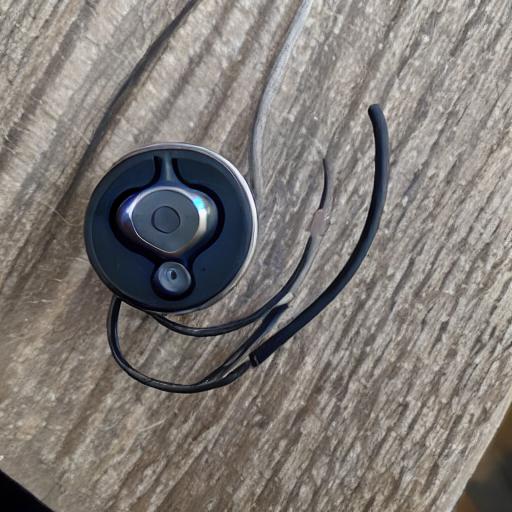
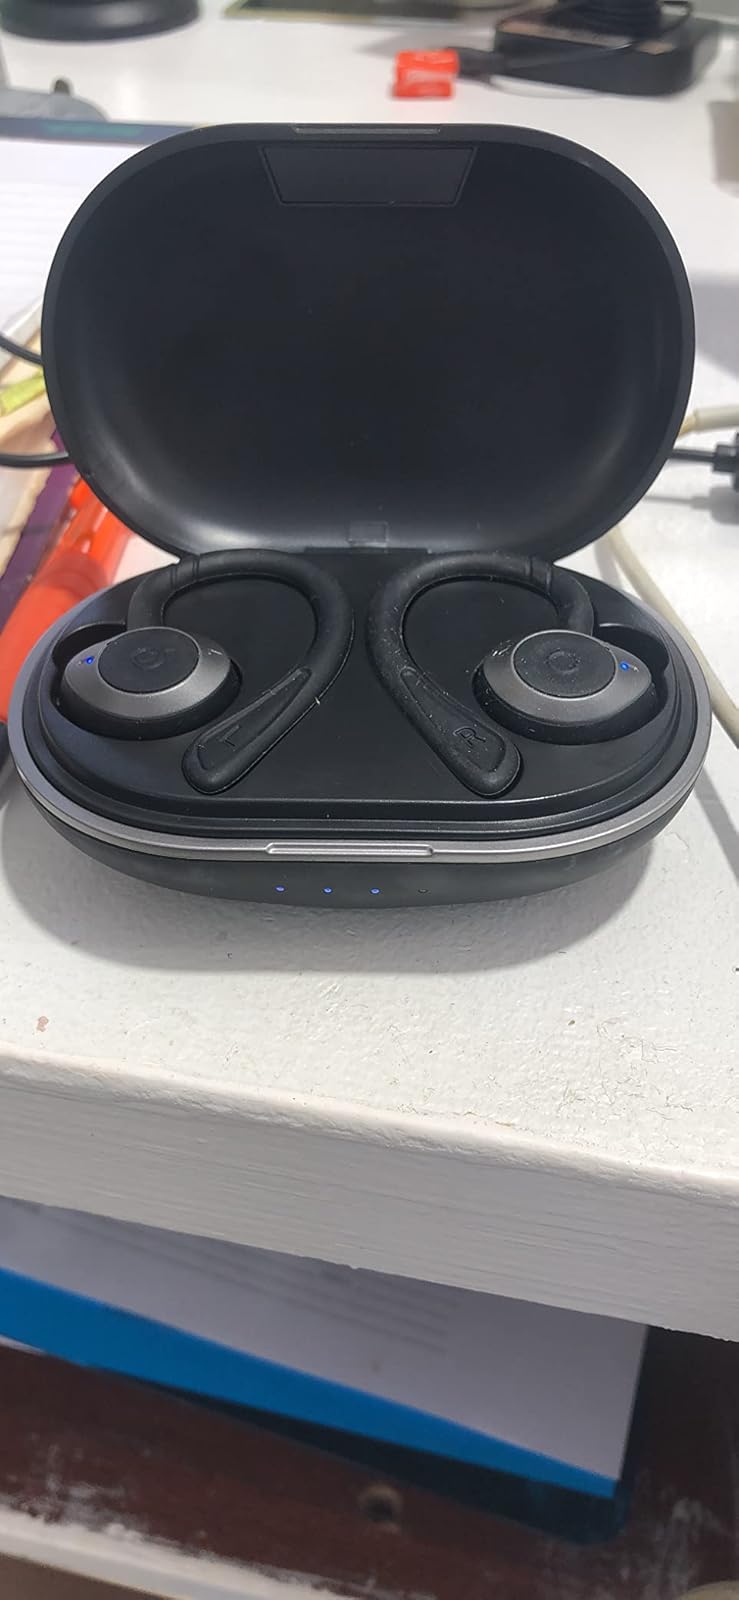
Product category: earbuds
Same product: no